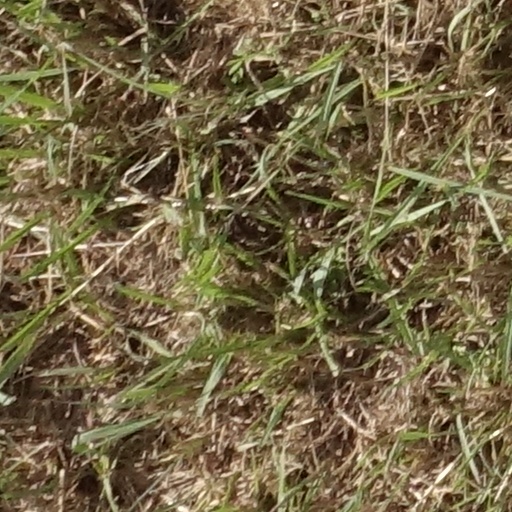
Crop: sorghum